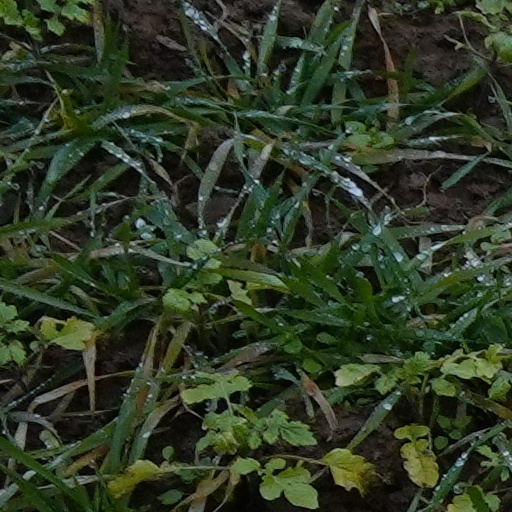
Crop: wheat